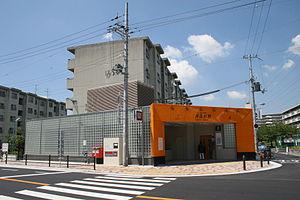
Itakano est une station du métro d'Osaka sur la ligne Imazatosuji dans l'arrondissement de Higashiyodogawa à Osaka.